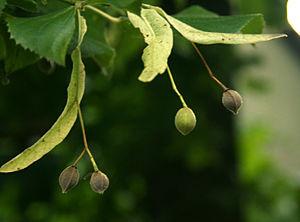
Le Tilleul à petites feuilles est un arbre du genre Tilia et de la famille des Tiliaceae, ou des Malvaceae selon la classification phylogénétique.